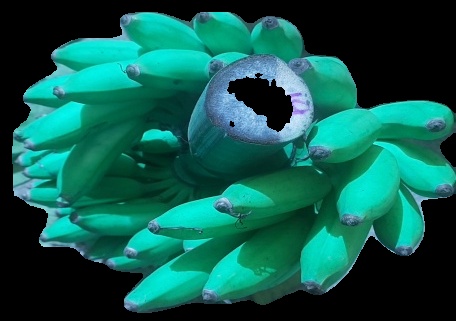
Variety: elakki-bale
Grade: grade1